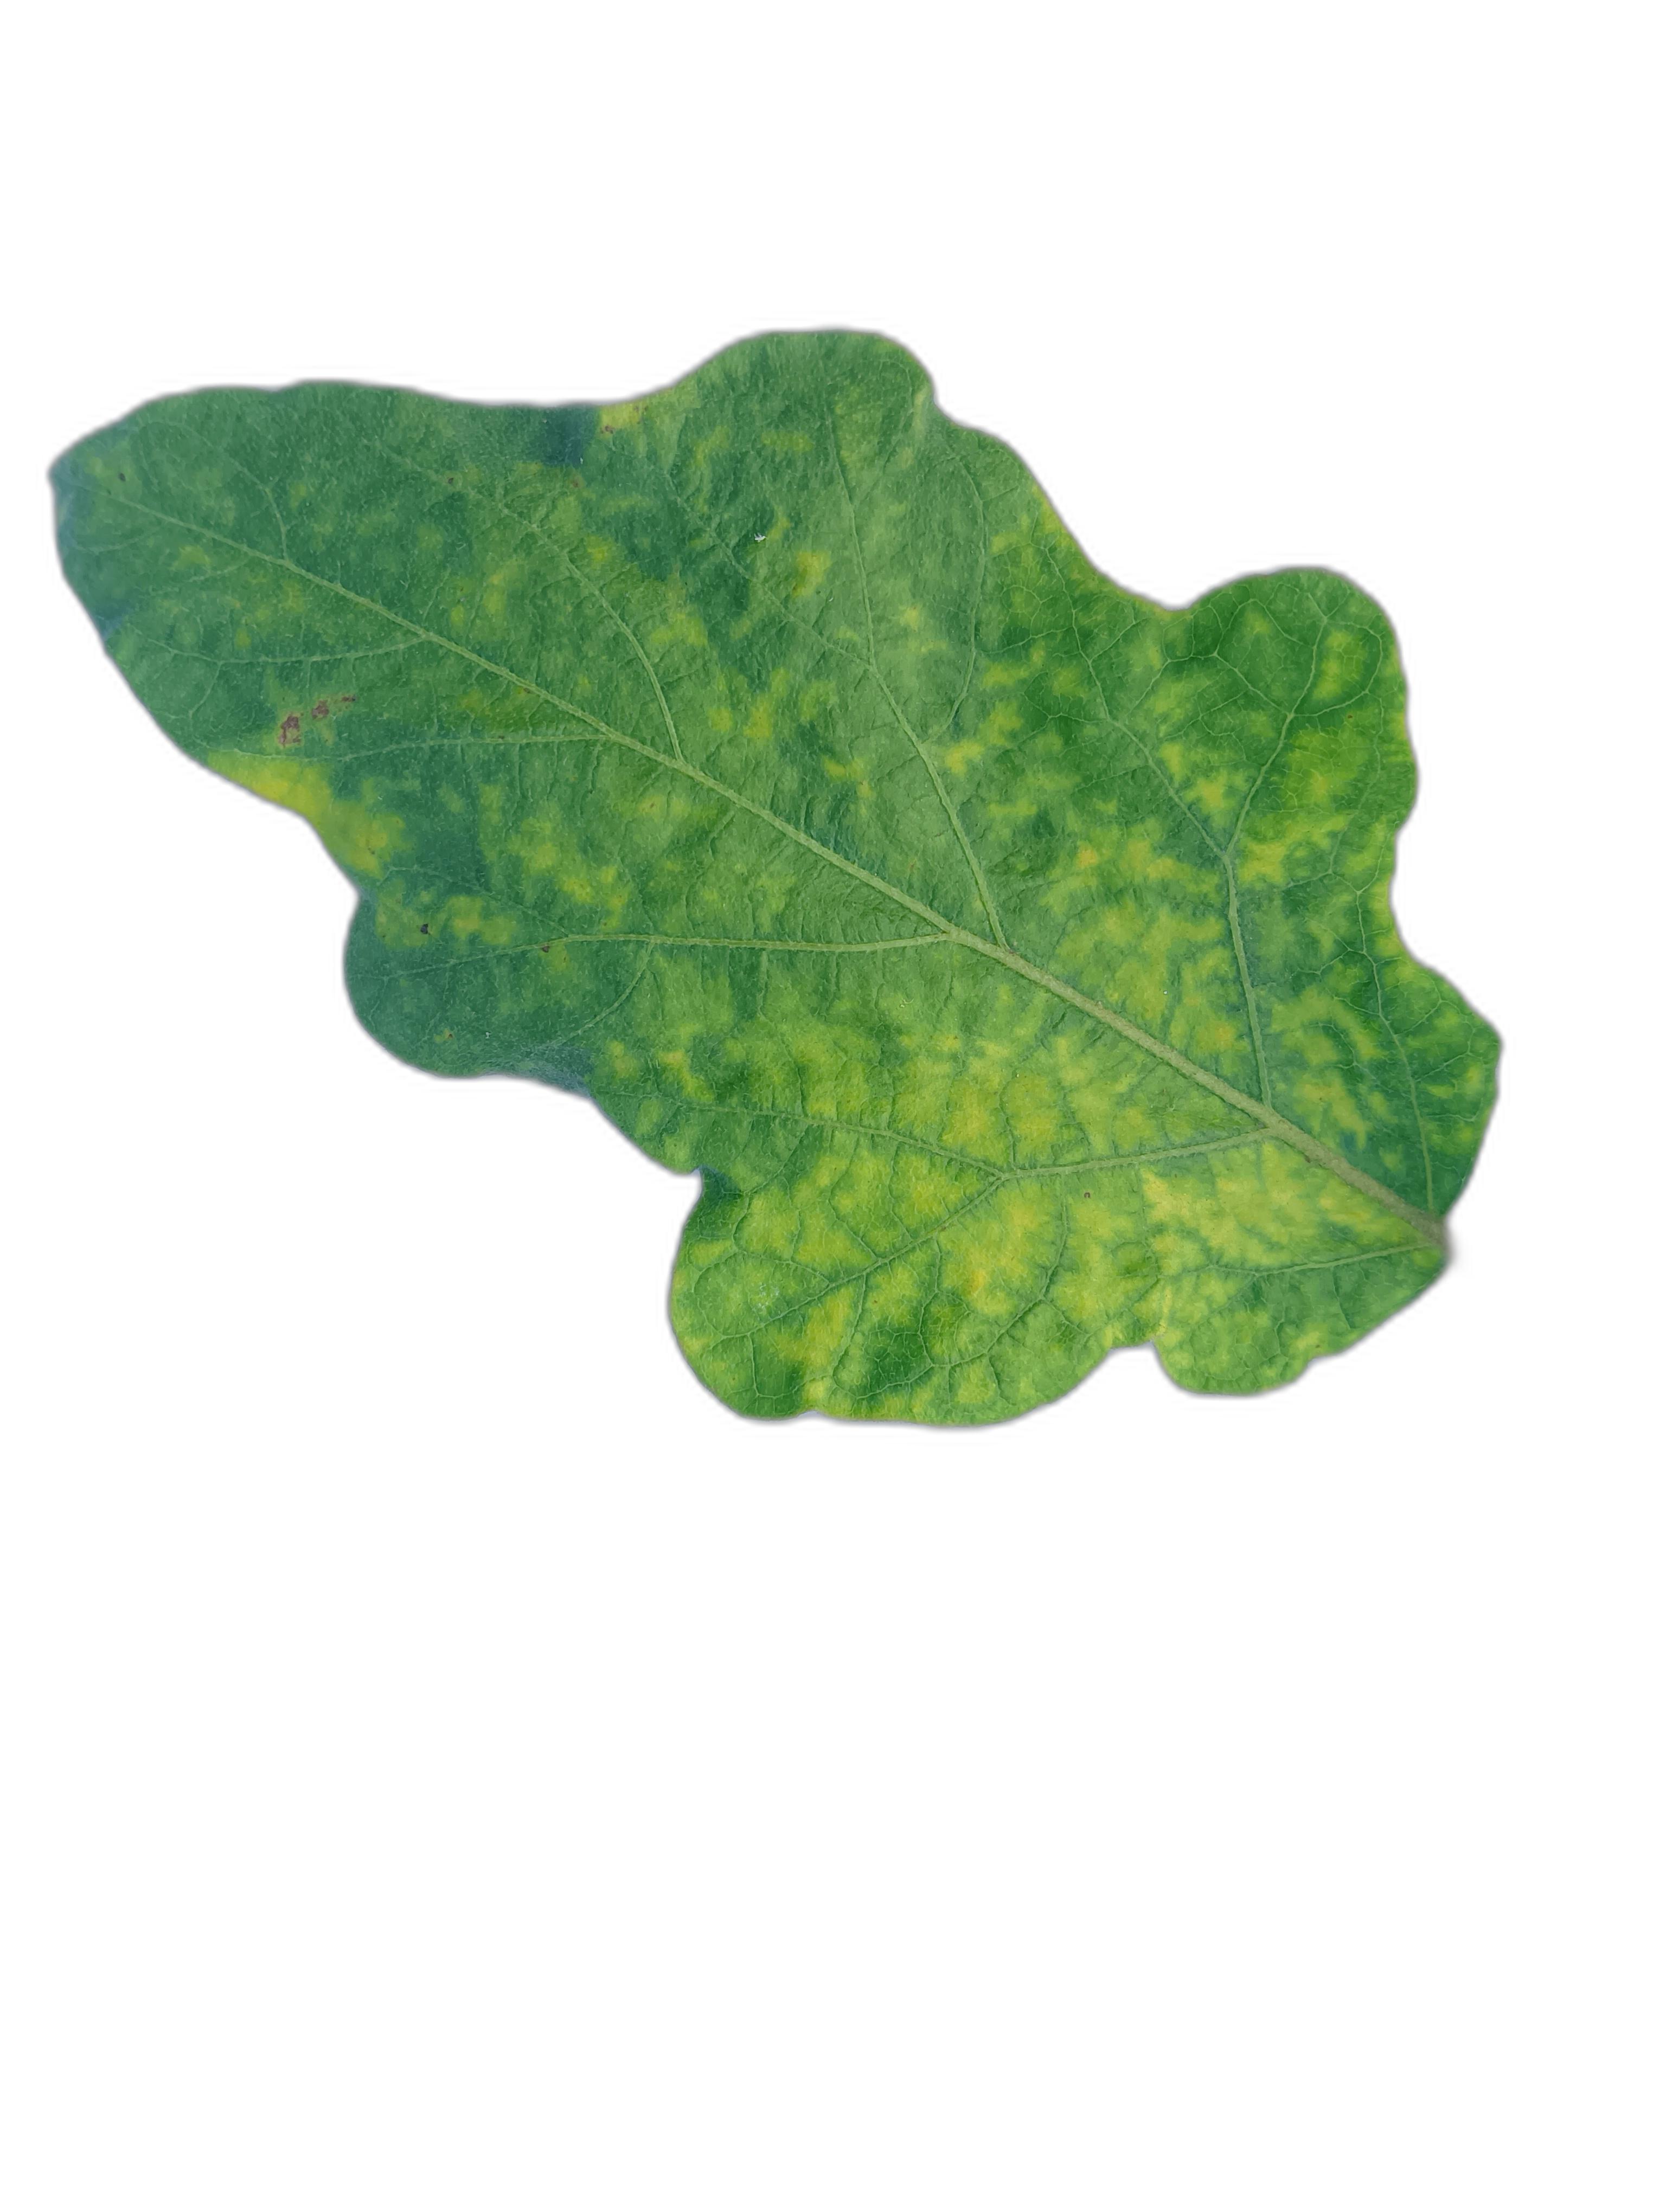
Label: Mosaic Virus Disease